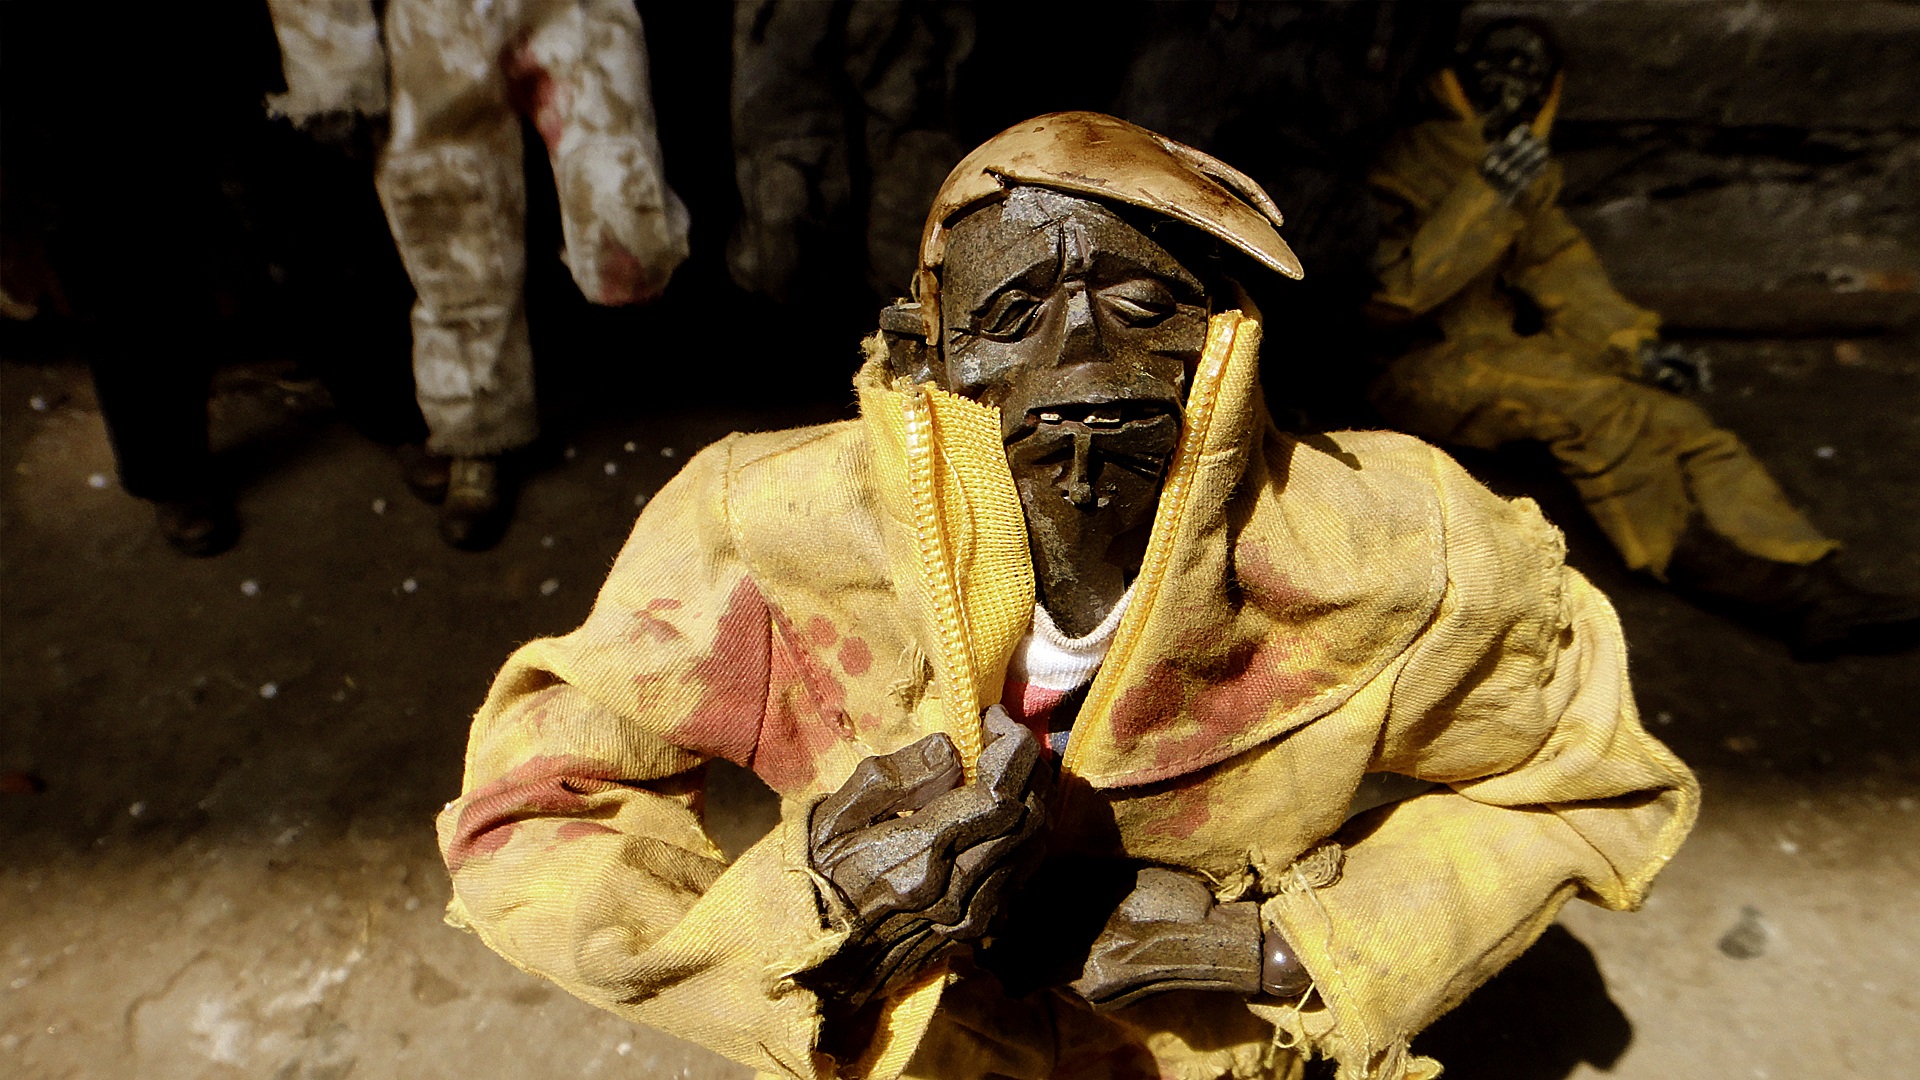
statue, sculpture, art, zombie, temple, toys, miner, ancient history, old boys